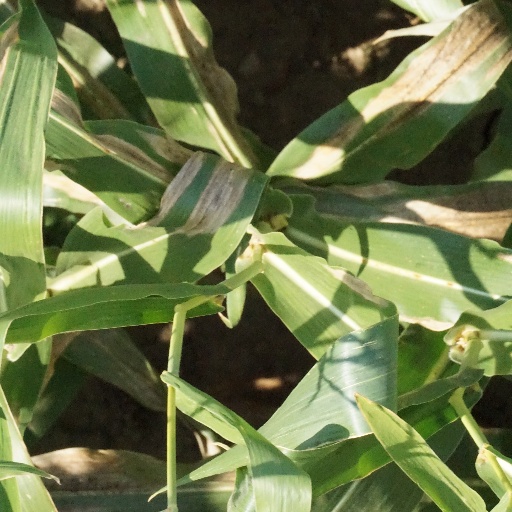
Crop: maize; corn